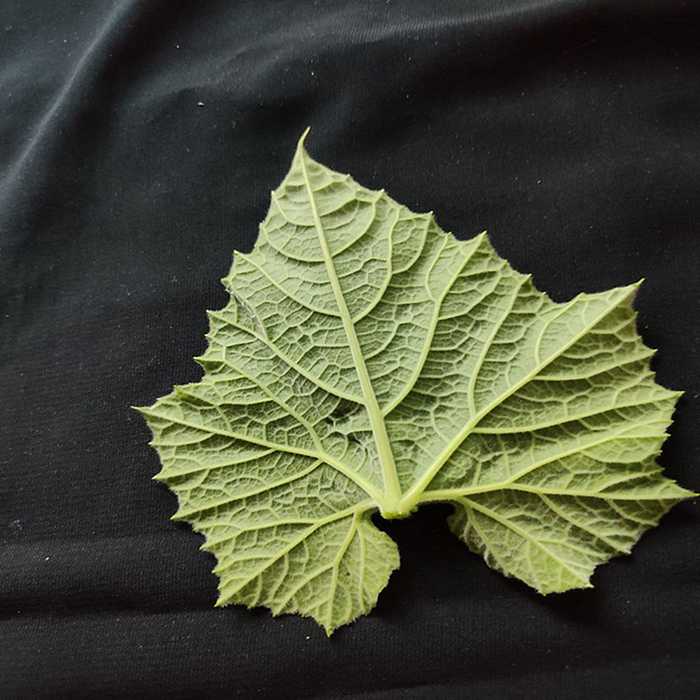
Plant: Bottle gourd
Label: Fresh leaf